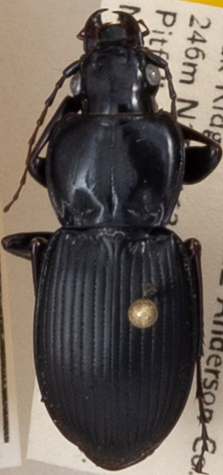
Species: Cyclotrachelus sigillatus
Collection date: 2021-08-04
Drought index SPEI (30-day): -0.692
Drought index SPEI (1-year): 0.03
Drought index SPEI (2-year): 1.25